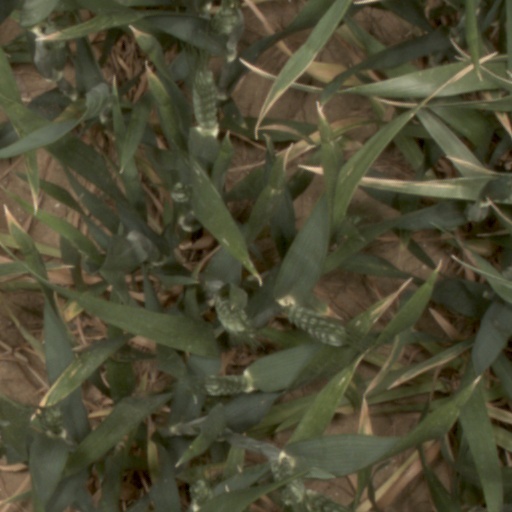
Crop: wheat